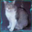
Label: cat